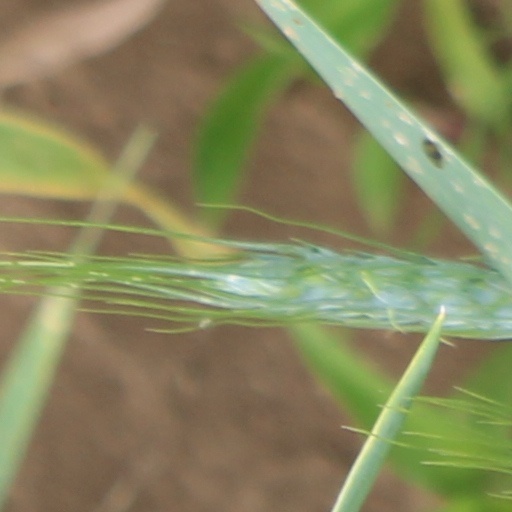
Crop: wheat